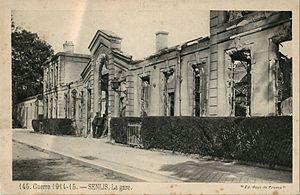
Carte postale ancienne éditée par Pays de France, collection Guerre de 1914-1915, n°145
Senlis est une commune française, sous-préfecture du département de l'Oise, en région Hauts-de-France. Elle se situe sur la Nonette, entre les forêts de Chantilly et d'Ermenonville au sud, et d'Halatte au nord, à quarante kilomètres au nord de Paris. Ses habitants sont appelés les Senlisiens.
La gare de Senlis est une ancienne gare ferroviaire française, située sur le territoire de la commune de Senlis, dans le département de l'Oise, en région Hauts-de-France. Ouverte en 1862, elle est fermée au service voyageurs par le rail en 1950, puis désaffectée pour le service marchandises au début des années 1990, en même temps que la ligne de Senlis à Ormoy-Villers.
La bataille de Senlis, dans l'Oise, qui eut lieu le 2 septembre 1914, est une bataille charnière entre la Grande Retraite et la première bataille de la Marne. La bataille de Senlis est aujourd'hui connue par l'ampleur des crimes de guerre qui furent commis pendant les combats contre les populations civiles françaises.